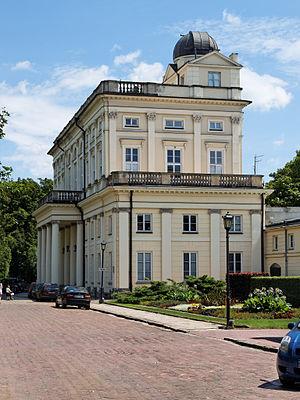
Le jardin botanique de l'Université de Varsovie, est un espace vert de 5,16 hectares situé dans l'arrondissement de Śródmieście à Varsovie.